Samuel Tudor

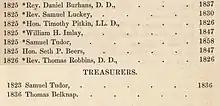
Catalogue of Trinity College, 1862

Samuel Tudor served as Trinity College's Treasurer from 1823 to 1836, and he later remained as a member of Trustees from 1825 until 1858. Tudor was one of the founding member of Trinity, who helped this institution to collect and secure fundings to thrive its first decade. He was also a very generous and continuous donor to the college until his death in 1862.